C. C. Baldwin

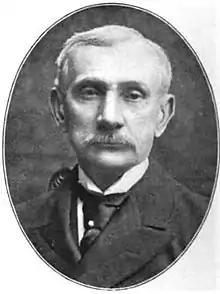

Christopher Columbus Baldwin (May 18, 1830 – May 12, 1897) was the Naval Officer of the Port of New York from 1894 to 1897 who was prominent in New York Society during the Gilded Age.